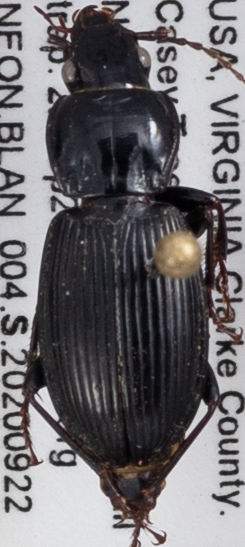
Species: Pterostichus stygicus
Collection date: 2020-09-22
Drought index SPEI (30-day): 0.646
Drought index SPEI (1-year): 0.376
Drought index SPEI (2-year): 1.106